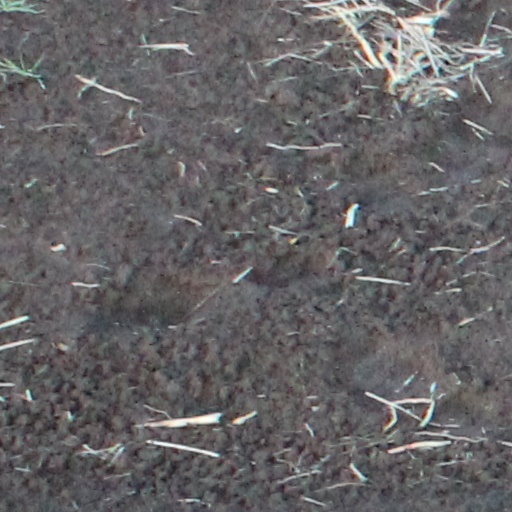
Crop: wheat